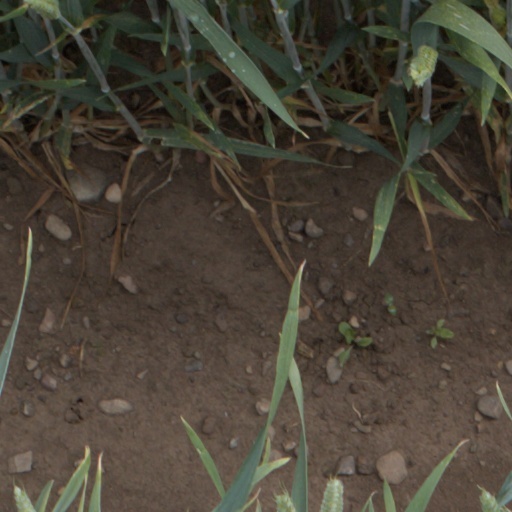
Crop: wheat